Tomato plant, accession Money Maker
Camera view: horizontal (90 deg, fisheye); turntable rotation: 120 degrees
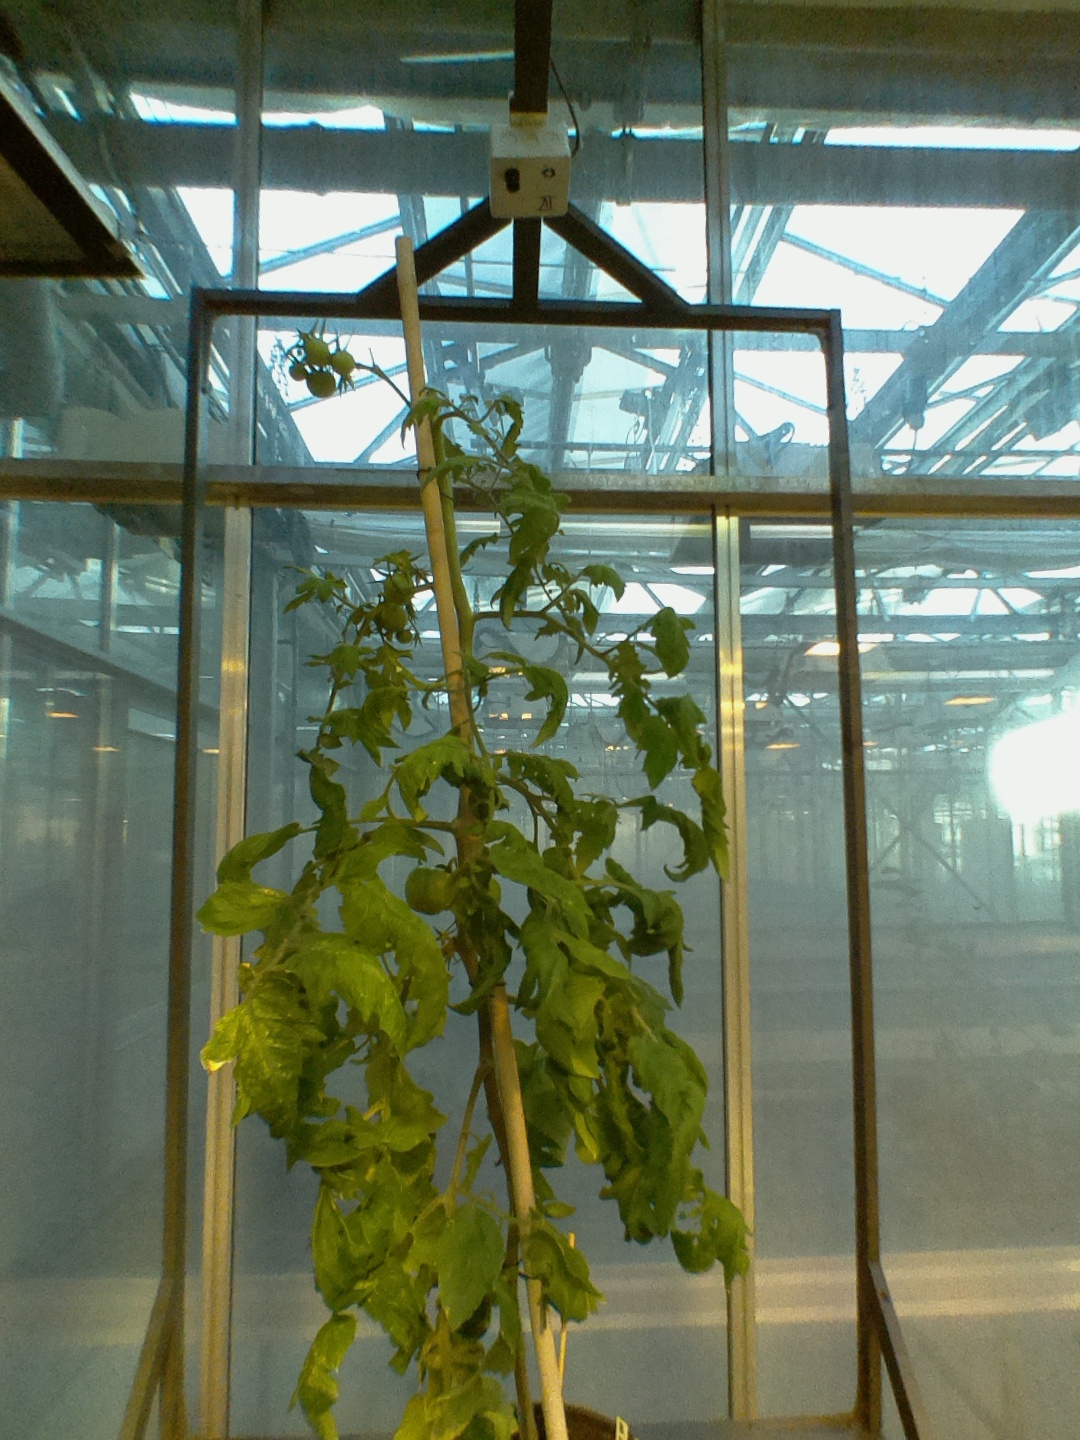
BBCH growth stage 79: 90% -100% of final fruit size